Nhật Tân Bridge

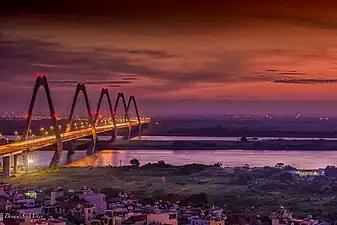
Nhật Tân Bridge

The Nhật Tân Bridge (or "Vietnam–Japan Friendship Bridge") is a cable-stayed bridge crossing the Red River in Hanoi, inaugurated on 4 January 2015. It forms part of a new six-lane highway linking Hanoi and Noi Bai International Airport. The project is funded by a Japan International Cooperation Agency ODA loan.